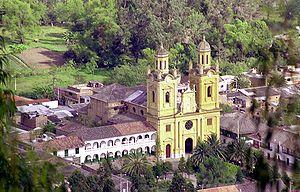
Jenesano est une municipalité située dans le département de Boyacá, en Colombie.